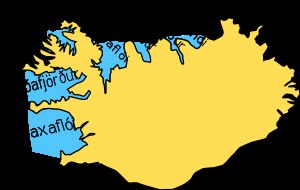
Breiðafjörður
Nogle af Islands største fjorde
Breiðafjörður er en bugt i den nordvestlige del af Island. Bugten skiller regionen Vestfirðir fra halvøen Snæfellsnes.